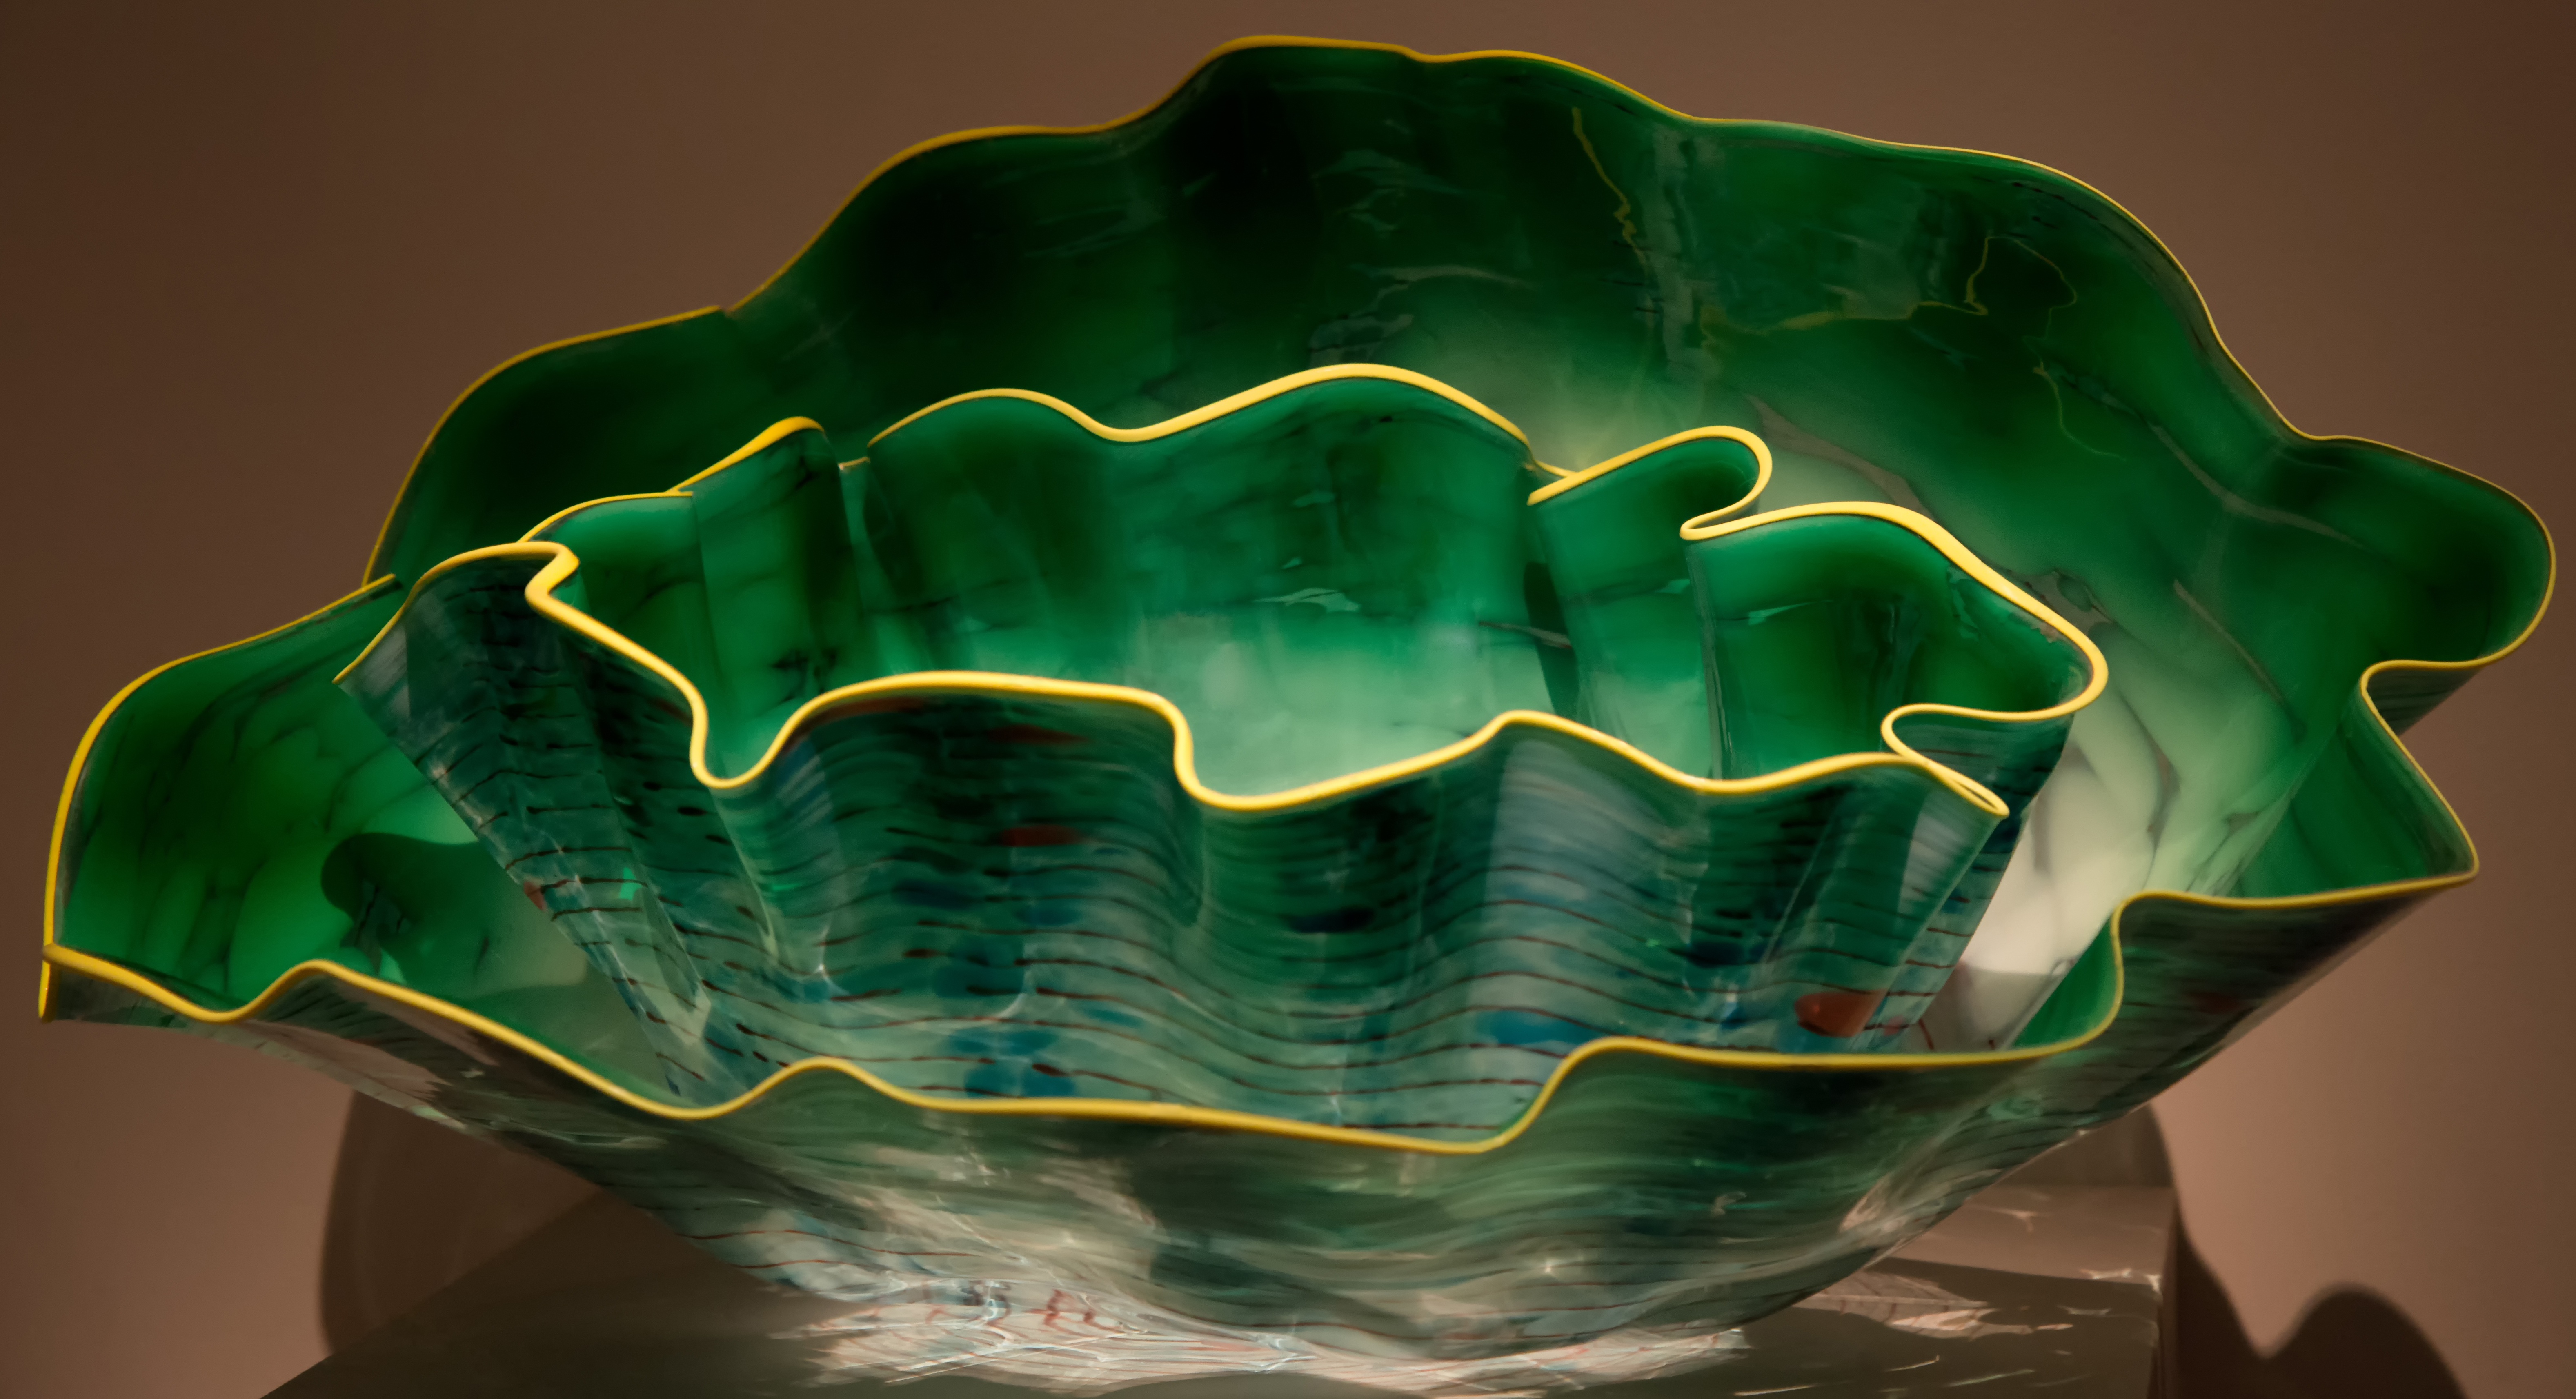
leaf, glass, green, color, sculpture, art, illustration, organ, macro photography, blown glass, de young museum, dahlia chihuly, prussian green macchia